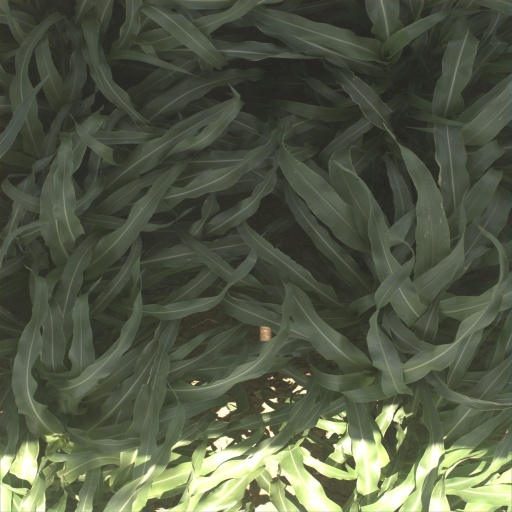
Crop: sorghum